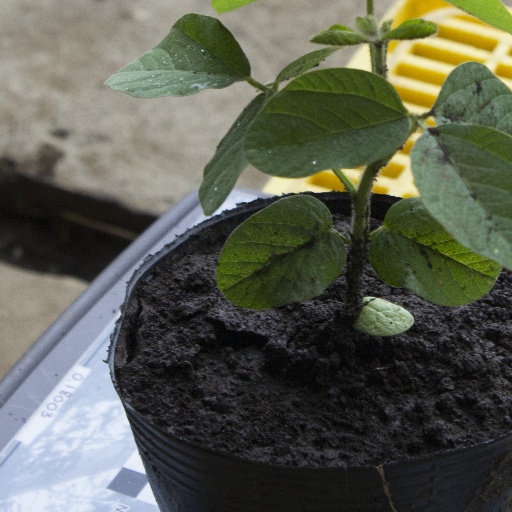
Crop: soybean